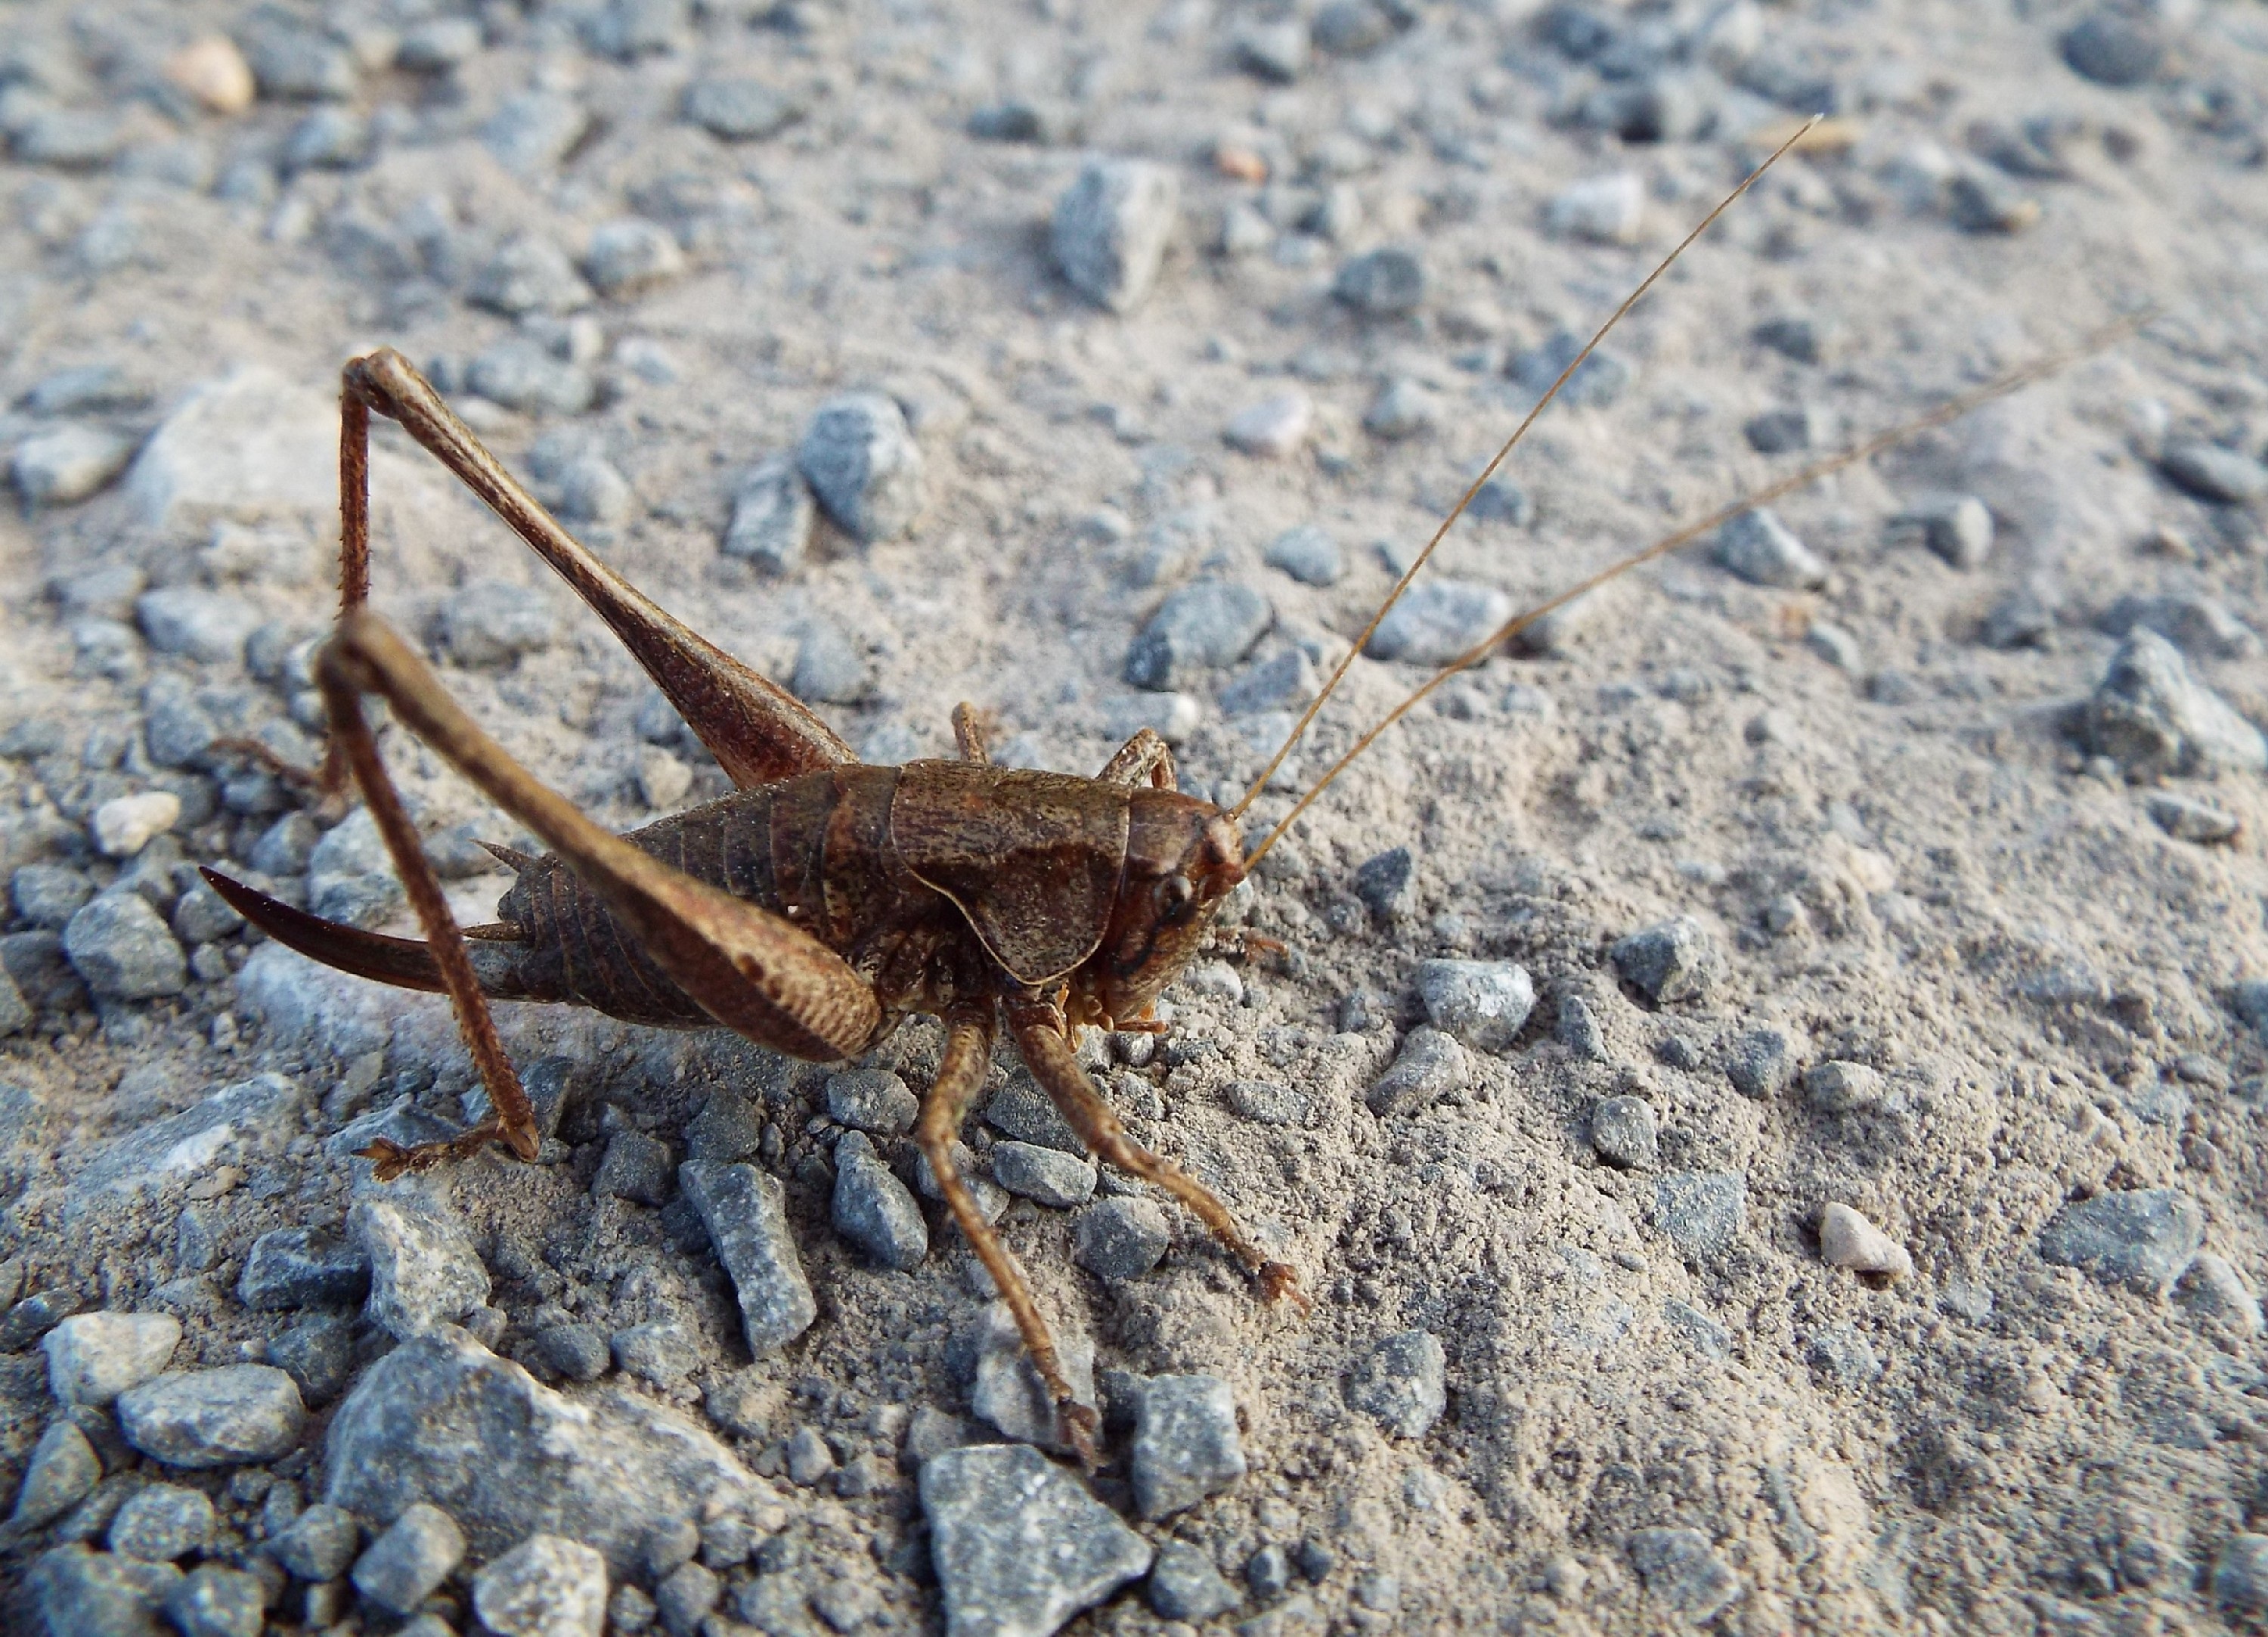
animal, wildlife, insect, macro, fauna, invertebrate, cricket, close up, grasshopper, macro photography, arthropod, cricket like insect